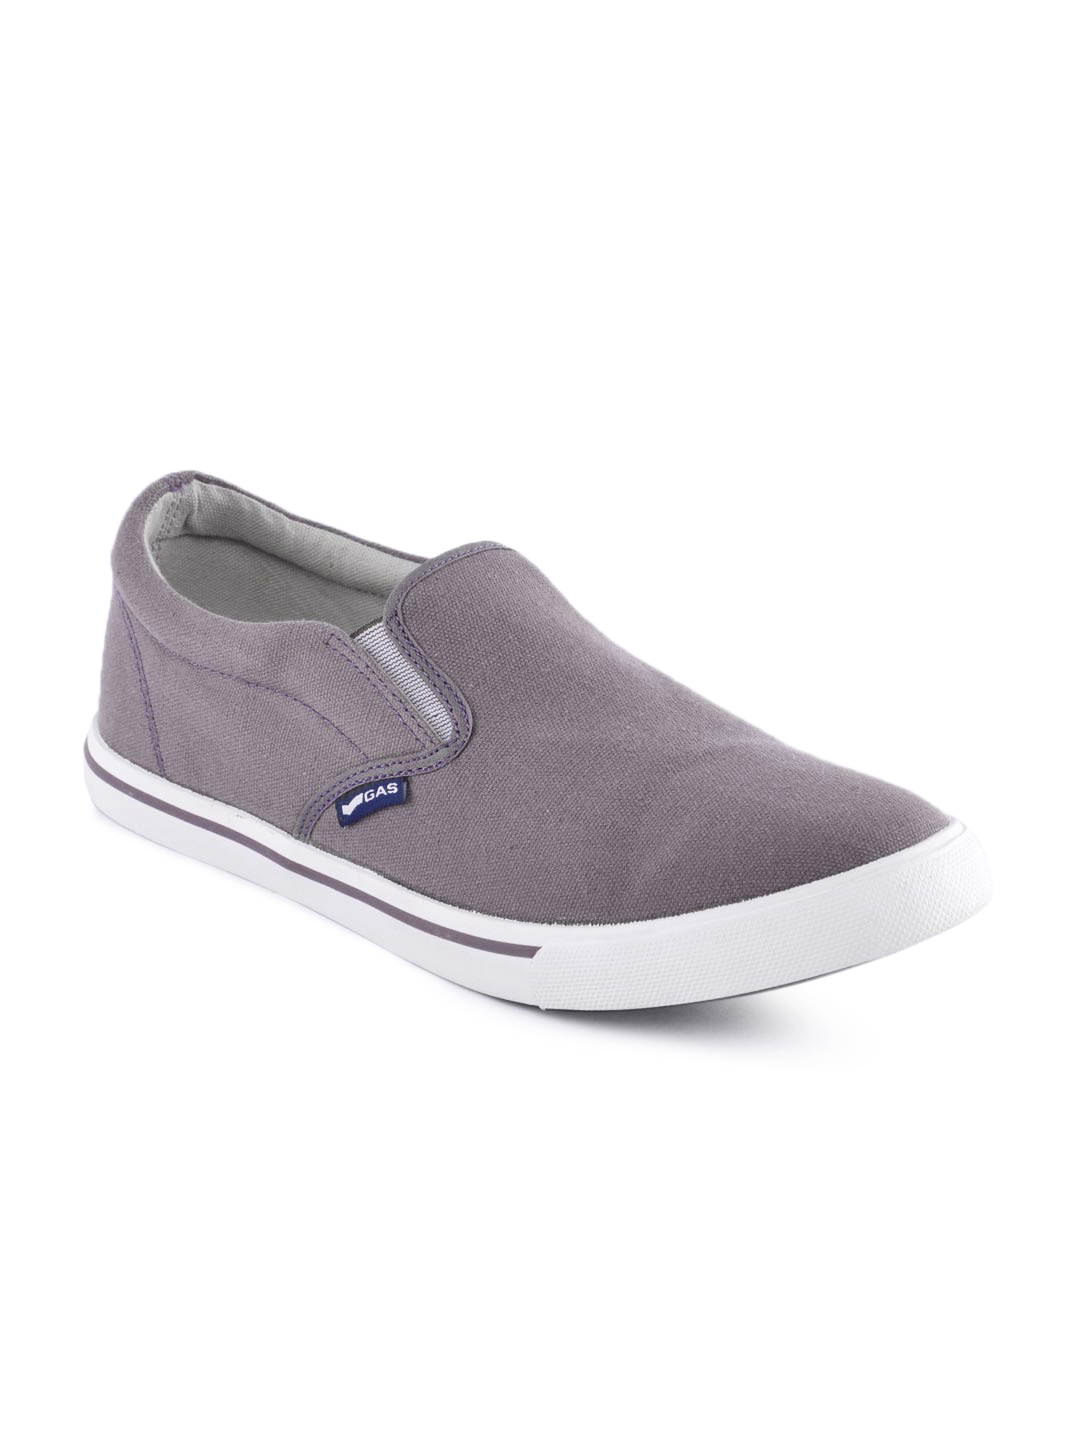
Gas Men Aishley Greyish Purple Casual Shoes
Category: Footwear / Shoes / Casual Shoes
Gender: Men
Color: Purple
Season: Spring 2013
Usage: Casual